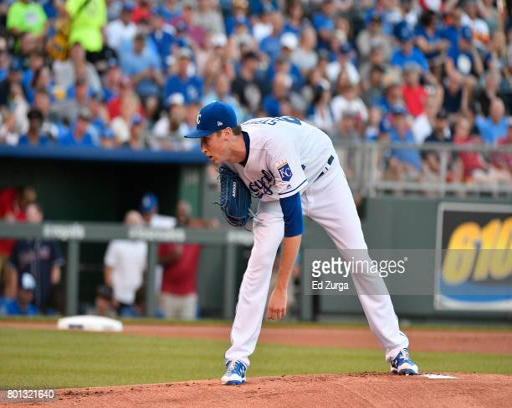
person throw against sports team